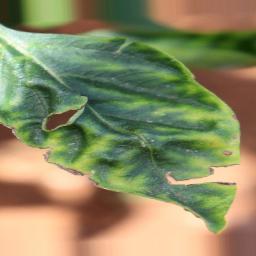
Label: nutritional